HMS Emerald (1795)

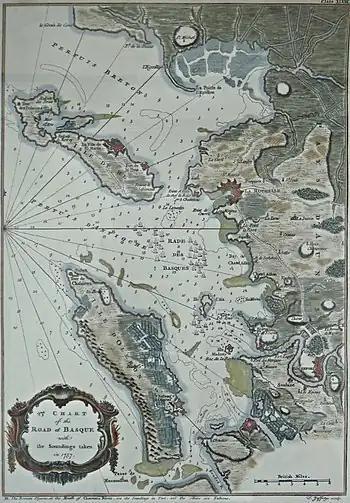
British chart of the Basque Roads, 1757

In the spring of 1804, "Emerald" and her crew took part in an invasion of Surinam. The invasion force consisted of Hood's flagship "Centaur", "Emerald", the 44-gun heavy frigates "Pandour" and , the 28-gun sixth-rate , the 12-gun schooner , the 12-gun corvette , and the 8-gun "Drake", together with 2,000 troops under Brigadier-General Sir Charles Green. The force arrived from Barbados on 25 April after a twenty-two-day journey. The sloop "Hippomenes", a transport and a further three armed vessels, landed Brigadier-General Frederick Maitland and 700 troops at Warapee Creek on the night of 30 April. The following night, O'Bryen was ordered to assist Brigadier-General Hughes in the taking of Braam's Point. A sandbar initially prevented "Emerald" from entering the Surinam River but O'Bryen forced her across on the rising tide, with "Pandour" and "Drake" following. Anchoring close by, the three British ships quickly put the Dutch battery of 18-pounders out of action and captured the fort without loss of life.